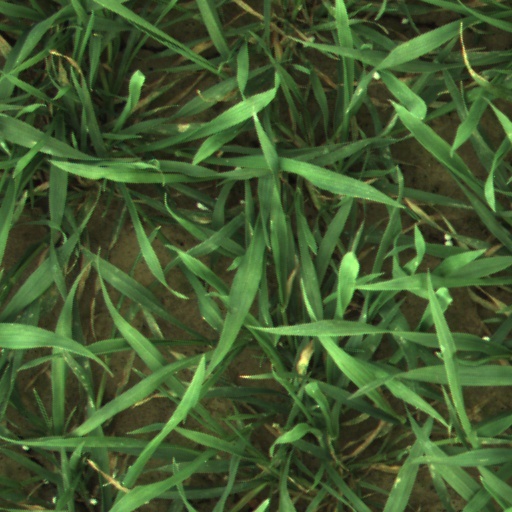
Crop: wheat